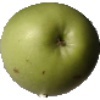
Label: Apple Granny Smith 1